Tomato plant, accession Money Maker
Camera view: horizontal (90 deg, fisheye); turntable rotation: 90 degrees
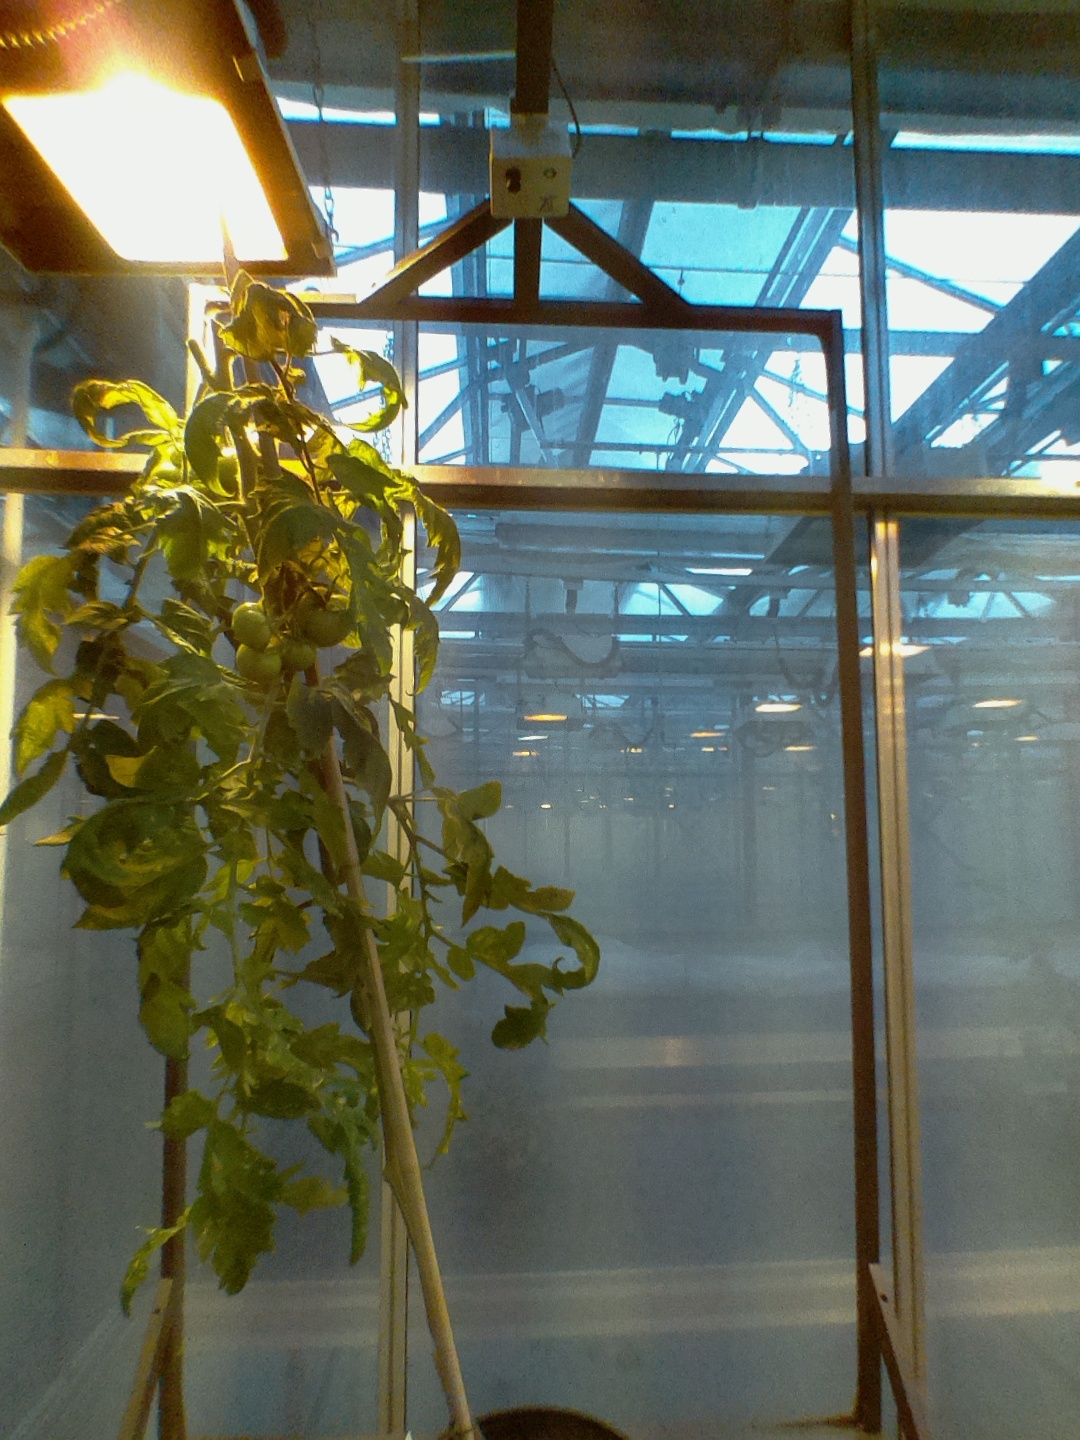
BBCH growth stage 75: 50%-60% of final fruit size